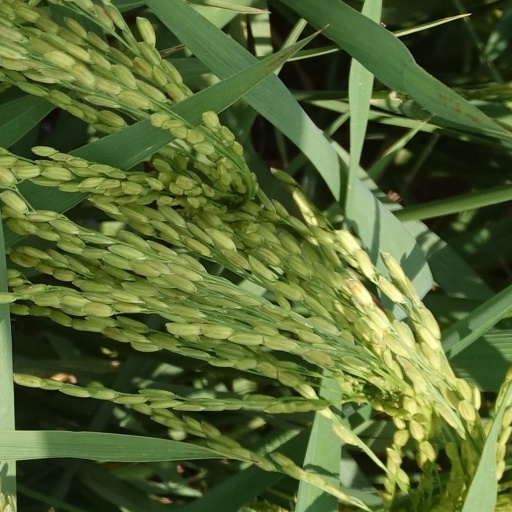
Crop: rice